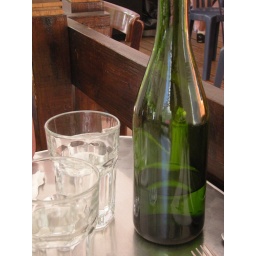
the water is in an old wine bottle